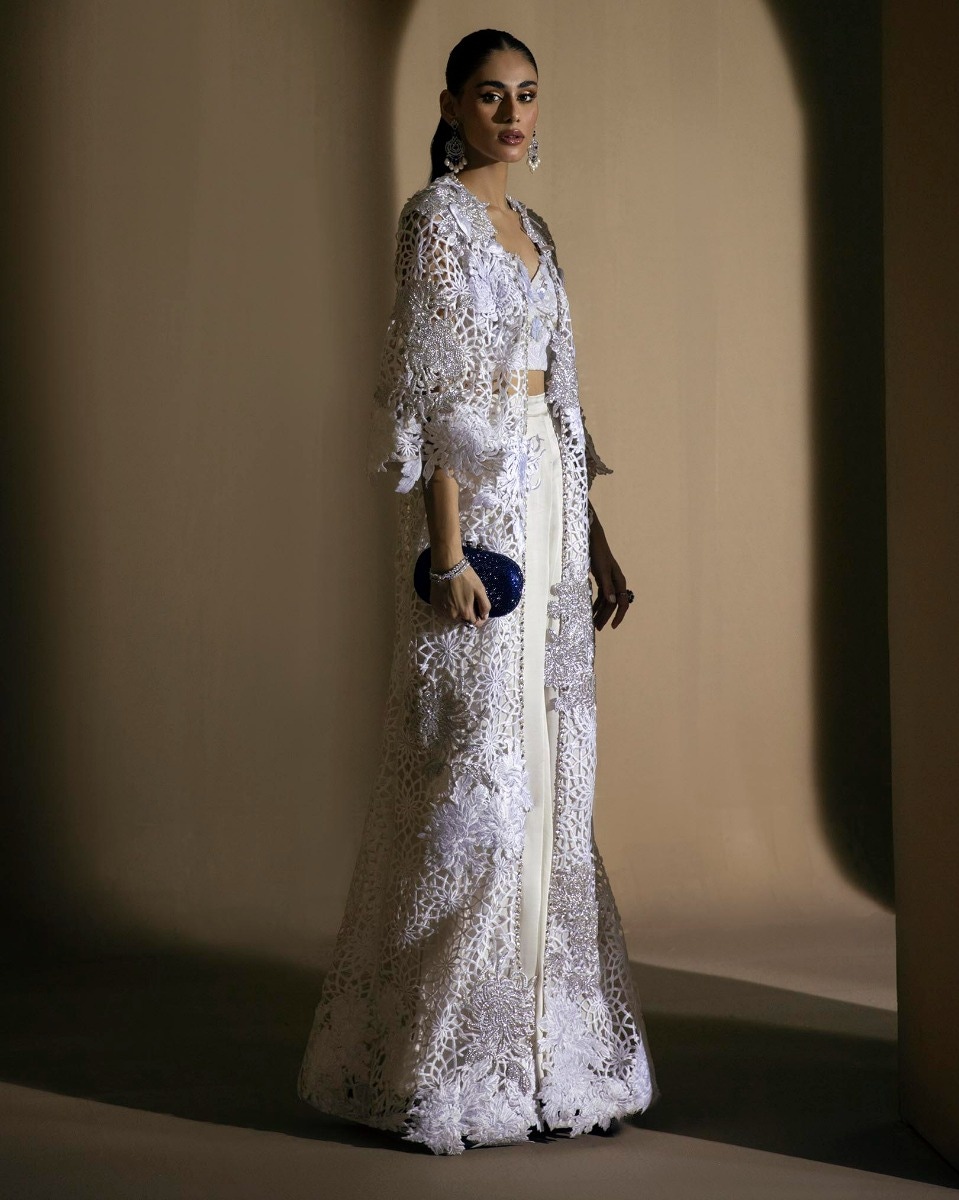
white embroidered lace jacket